Segnosaurus

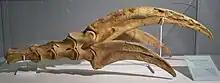
"Therizinosaurus", the first known therizinosaur, was originally known only from forelimb bones from Mongolia (cast shown here, in Aathal Dinosaur Museum), which created confusion about its affinities with other theropods.

In 1982, Perle reported the discovery of hindlimb fragments similar to those of "Segnosaurus" and assigned them to "Therizinosaurus", whose forelimbs had been found in almost the same location. He concluded that the Therizinosauridae, Deinocheiridae, and Segnosauridae, which all had enlarged forelimbs, represented the same taxonomic group. "Segnosaurus" and "Therizinosaurus" were particularly similar, leading Perle to suggest they belonged in a family to the exclusion of Deinocheiridae (today, "Deinocheirus" is recognized as an ornithomimosaur). Barsbold retained "Segnosaurus" and "Erlikosaurus" in the family Segnosauridae in 1983 and named the new genus "Enigmosaurus" based on the previously undetermined segnosaurian pelvis. The structure of the pelvis of "Erlikosaurus" was unknown but Barsbold considered it unlikely the "Enigmosaurus" pelvis belonged to it because "Erlikosaurus" and "Segnosaurus" were so similar in other respects while the pelvis of "Enigmosaurus" was very different from that of "Segnosaurus". Barsbold found that segnosaurids were so peculiar compared to more typical theropods that they were either a very significant deviation in theropod evolution, or were possibly outside the group; he nevertheless retained them within Theropoda. Later in 1983, Barsbold stated the segnosaurian pelvis deviated significantly from the theropod norm and found the configuration of their ilia generally similar to those of sauropods.